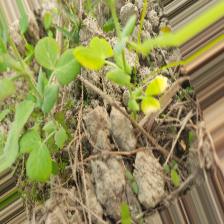
Label: Ascochyta blight